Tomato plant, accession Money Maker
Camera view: tilt-top (135 deg); turntable rotation: 330 degrees
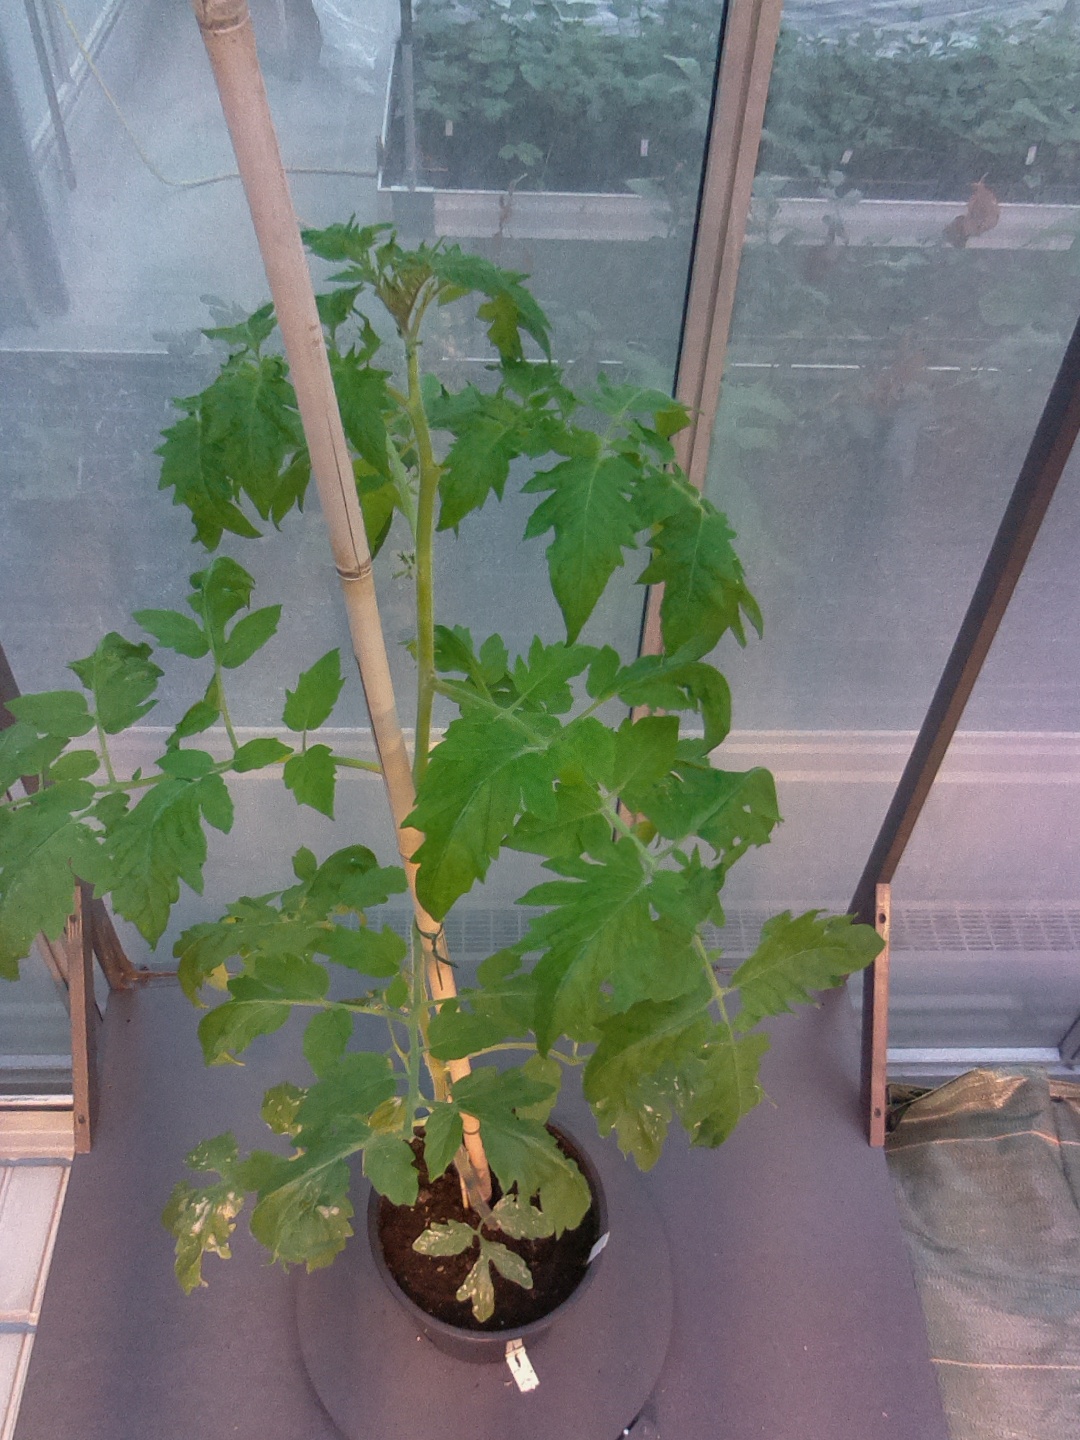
BBCH growth stage 54: 4 inflorescences visible